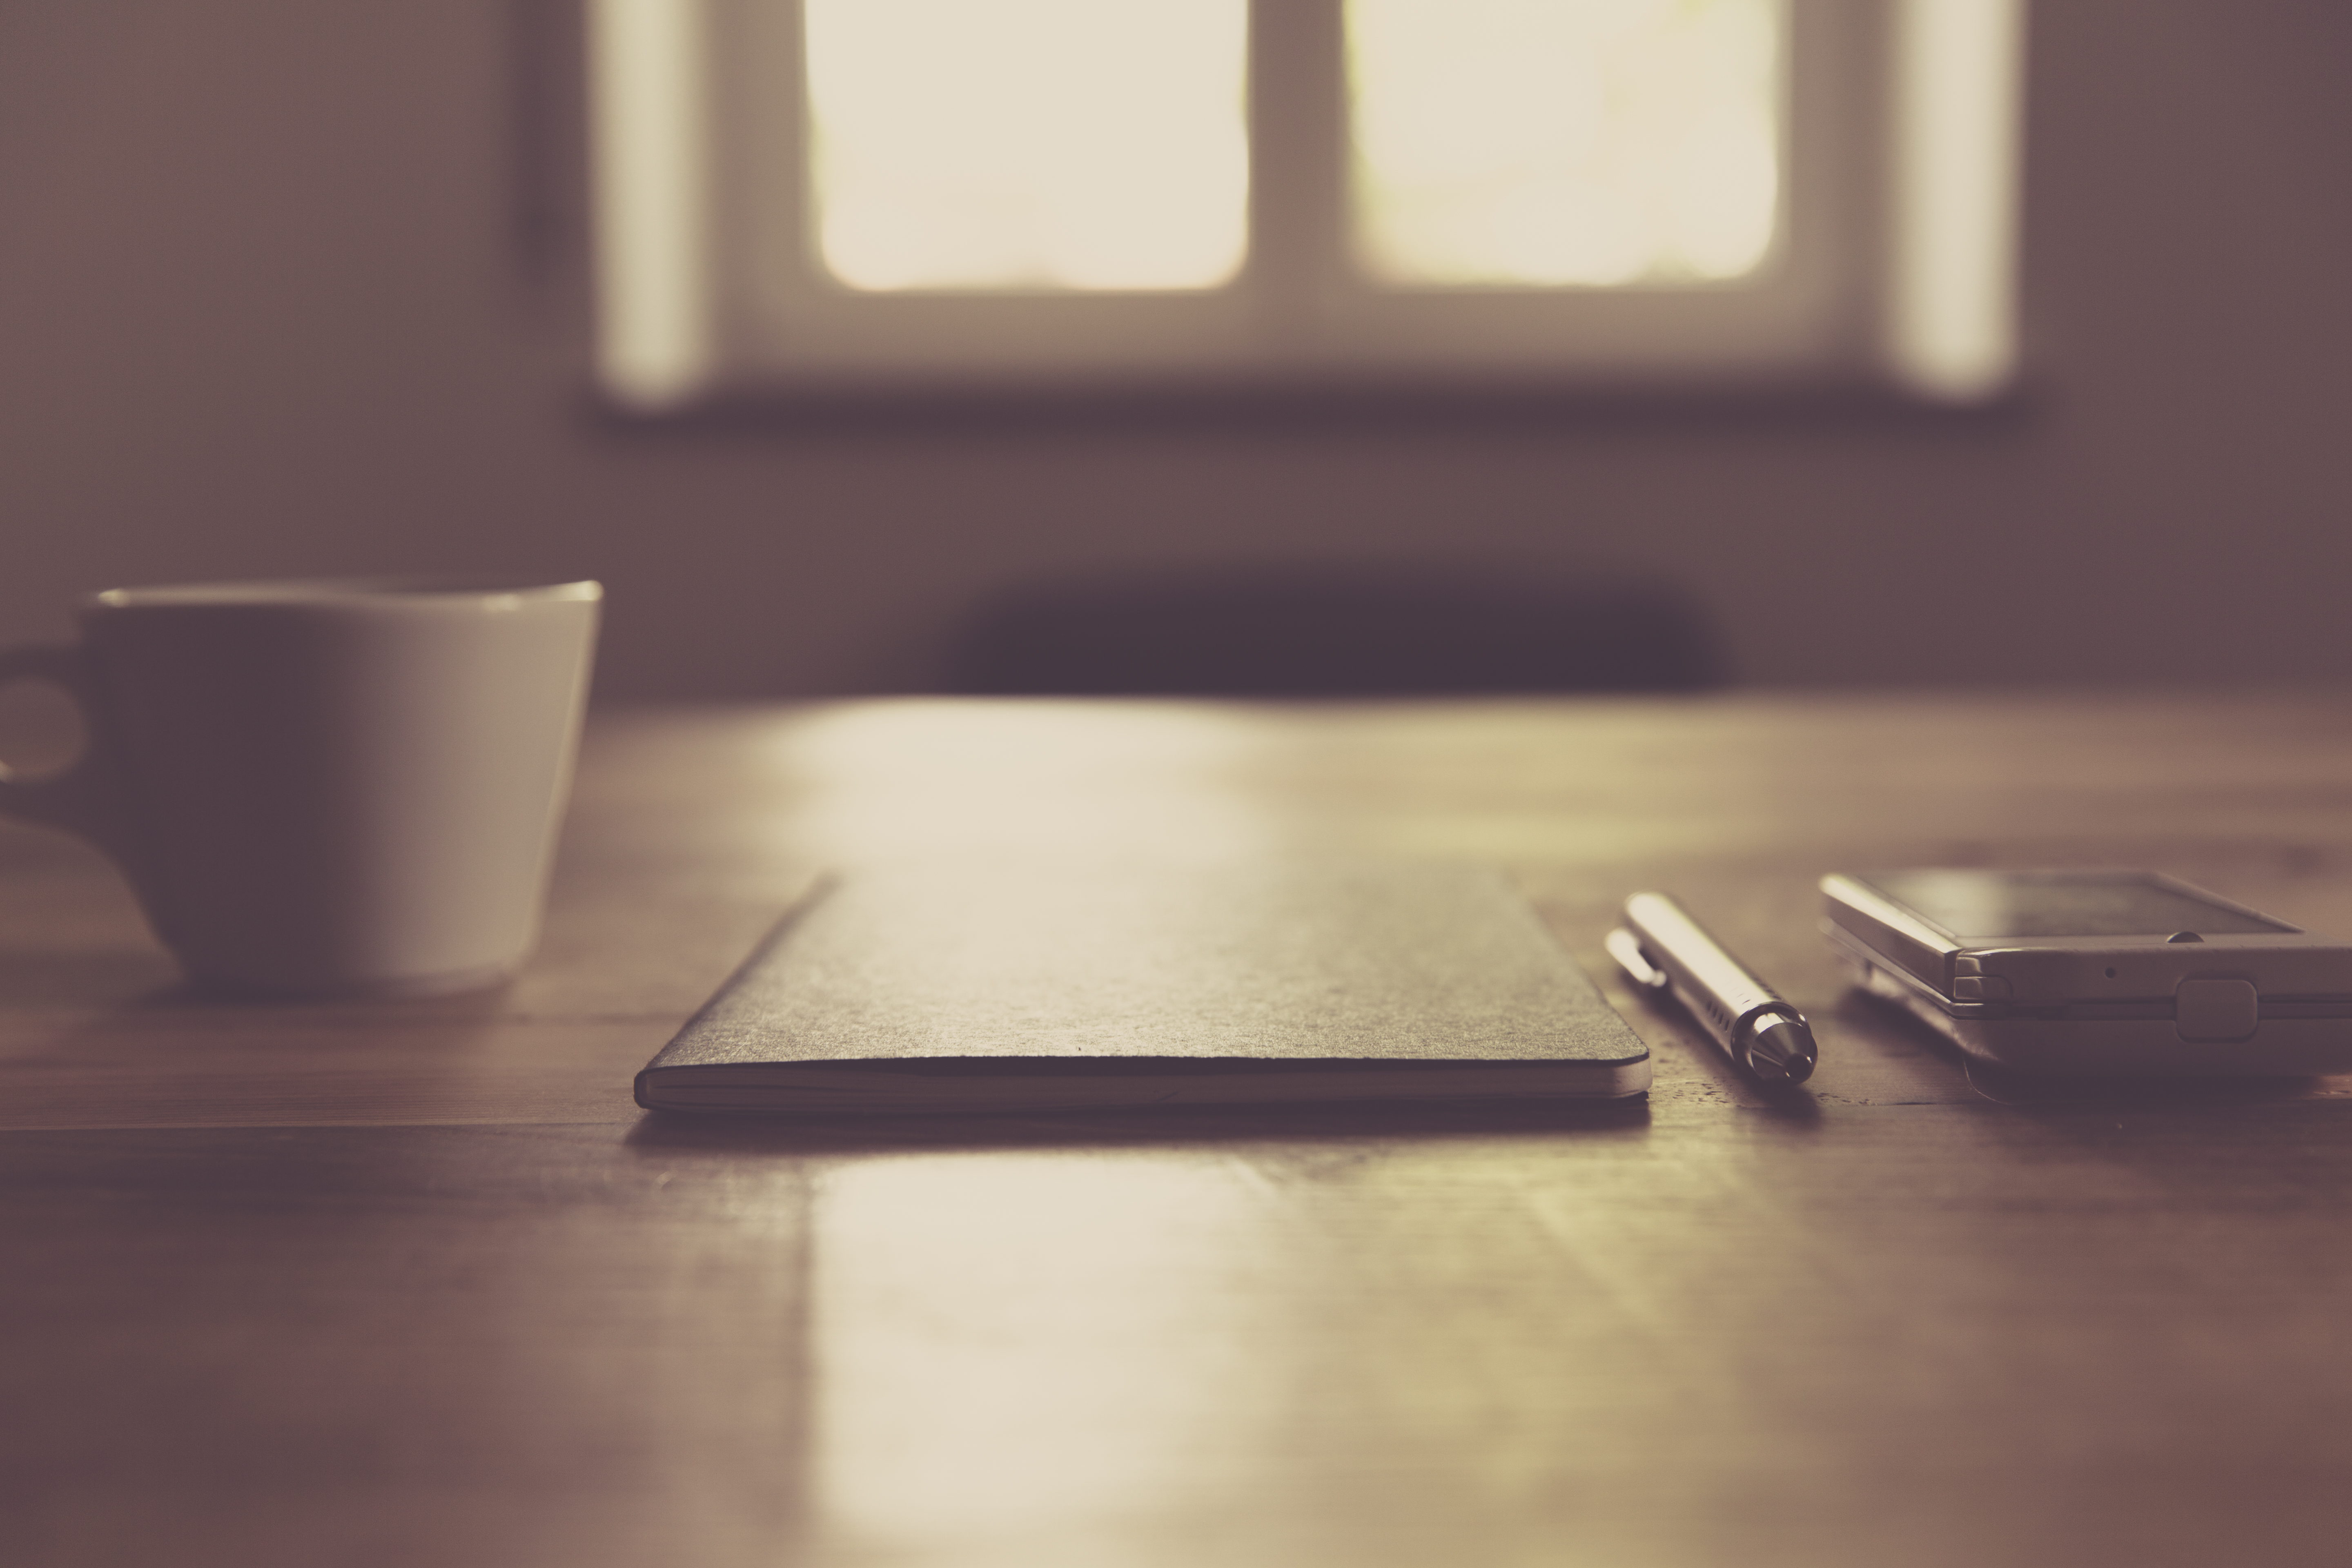
desk, notebook, smartphone, writing, table, light, wood, white, floor, pen, cup, color, shadow, black, furniture, lighting, mobile phone, interior design, design, shape, flooring